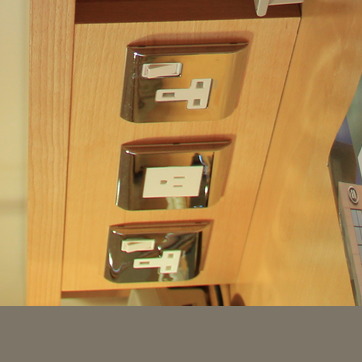
Material: plastic